Question: What is on the truck?
Tambaya: Mene kan babbar motar?
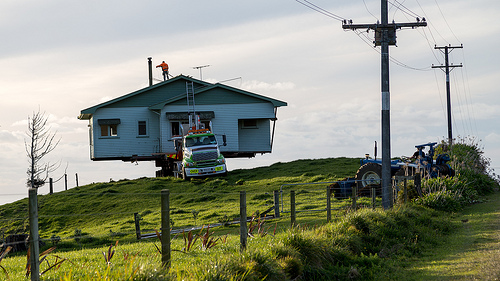
Answer: A house.
Amsa: Gida.